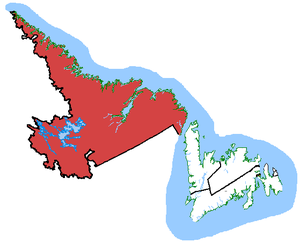
Labrador est une circonscription électorale fédérale canadienne dans la province de Terre-Neuve-et-Labrador. Elle comprend la région entière du Labrador, avec Belle Isle.